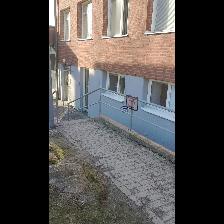
Label: NonHuman